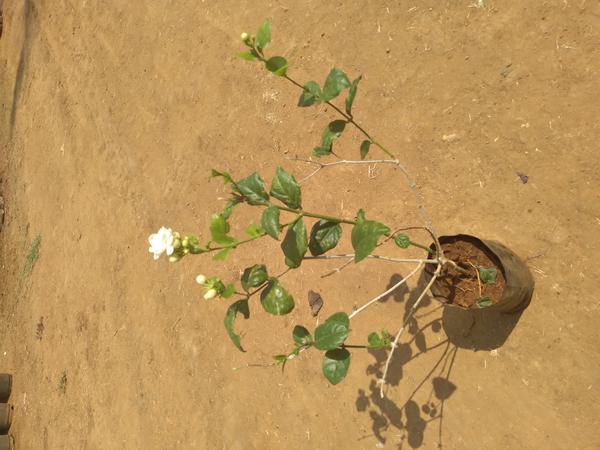
Plant: Jasmine